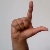
The image shows a hand gesture representing the letter 'L' in Indian Sign Language.